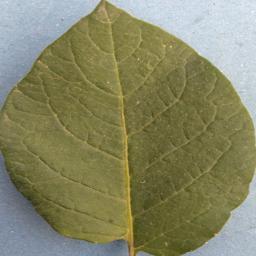
Label: Potato___Healthy